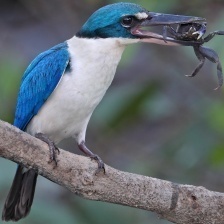
Species: STORK BILLED KINGFISHER
Scientific name: PELARGOPSIS CAPENSIS